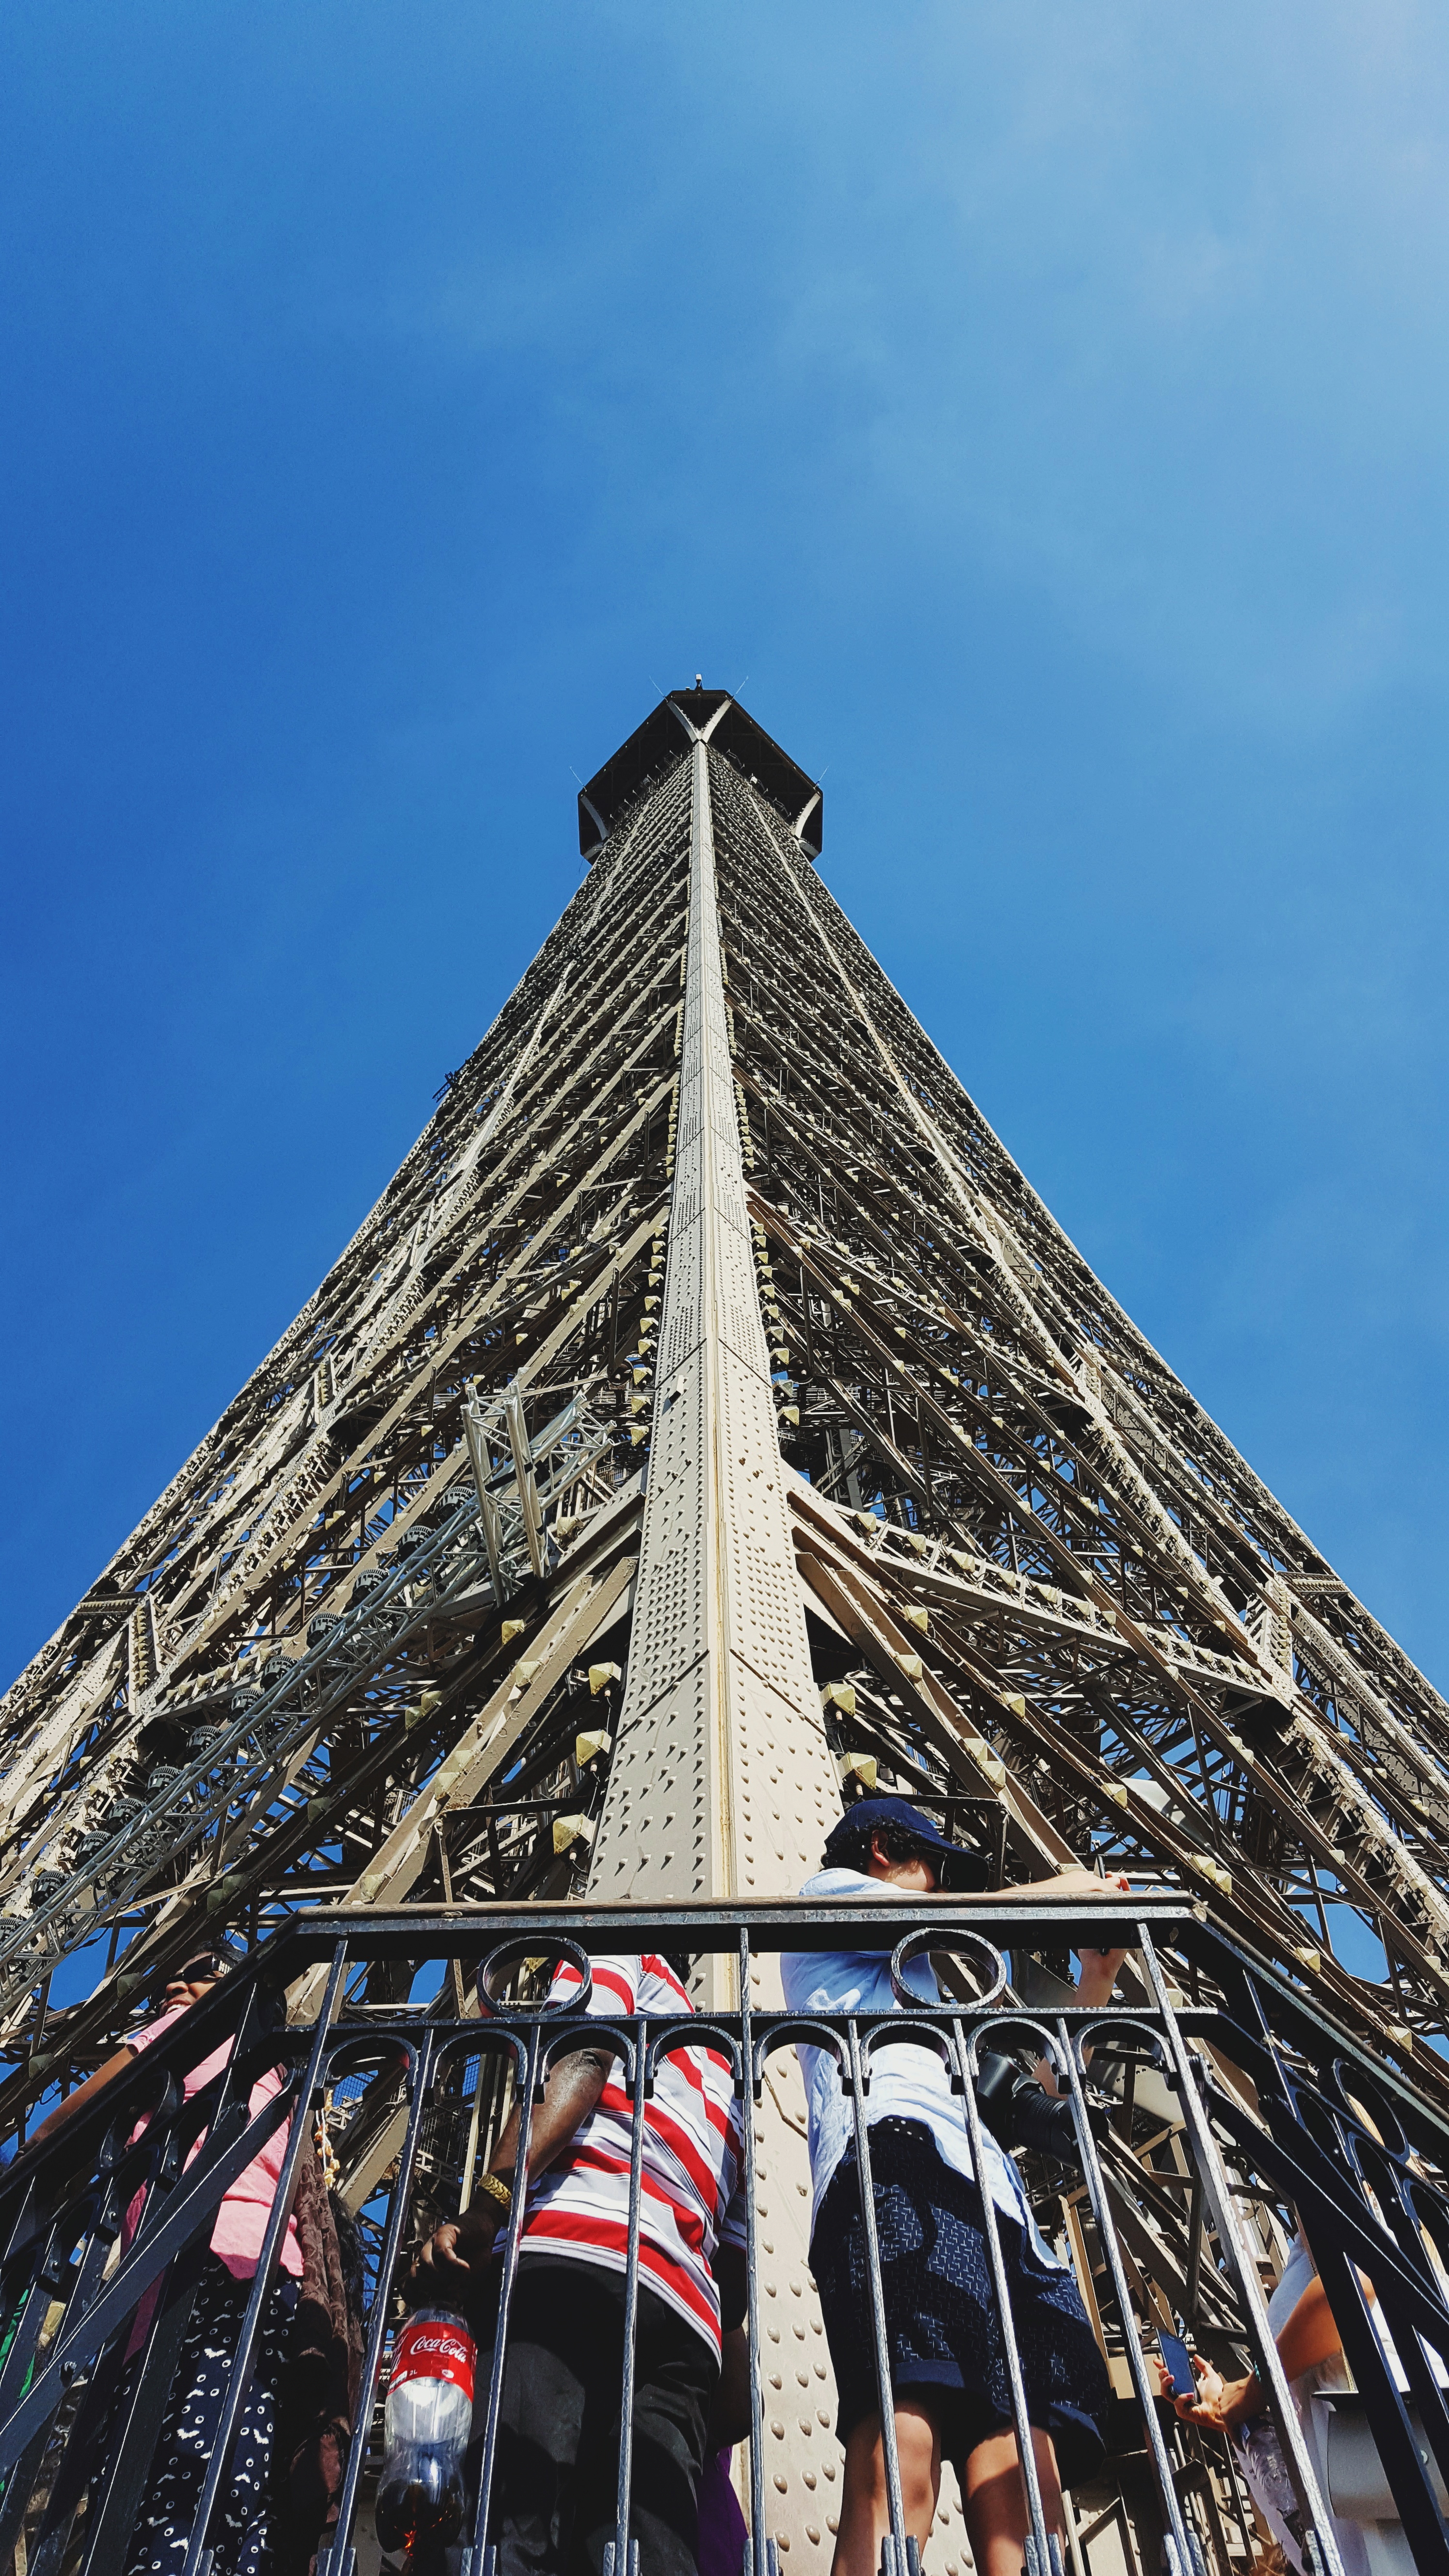
skyscraper, monument, cityscape, tower, landmark, tower block, spire, urban area